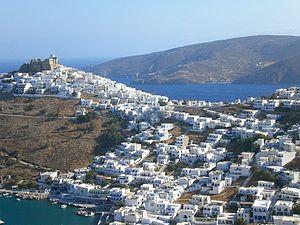
Astypalée ou Astipalea est une des îles principales du Dodécanèse.